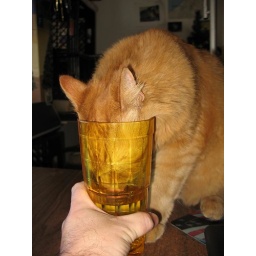
It was not really beer in the glass - it was water instead